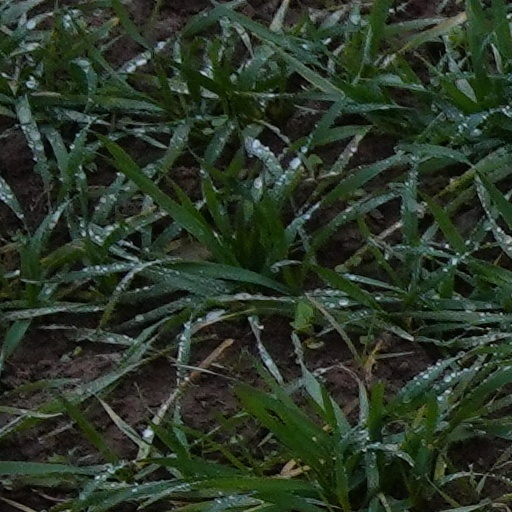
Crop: wheat